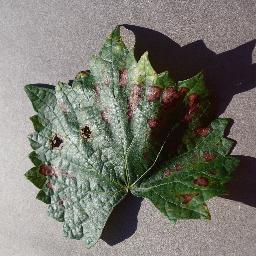
Label: Grape___Esca_(Black_Measles)